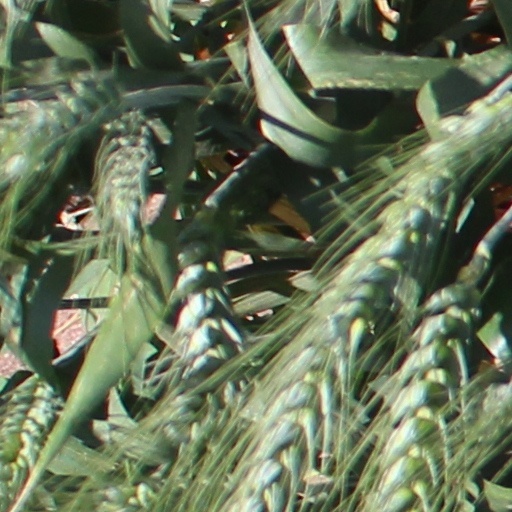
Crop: wheat